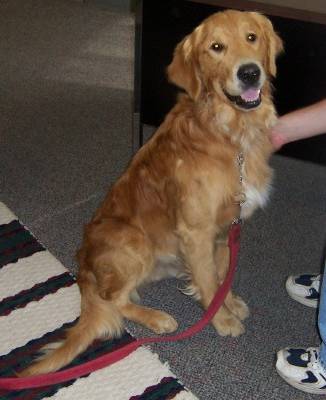
Label: dog